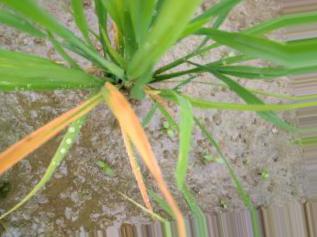
Nhãn: Tungro virus